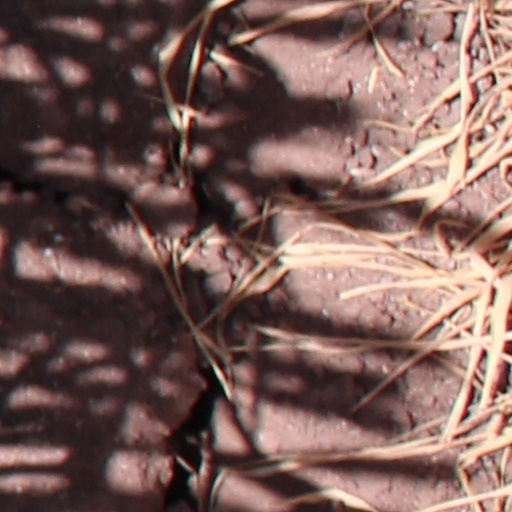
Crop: wheat